List of colonial buildings in Medan

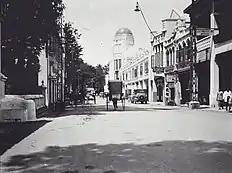

Medan's architecture, was closely linked to Penang Island's, as wealthy residents and the colonial government hired British and Dutch architects from the Straits Settlements. The central open plaza was called the Esplanade, similar to the one in George Town; it is now called Lapangan Merdeka. Shophouse construction and facades mimic those in the Straits. Kesawan's architecture fuses Dutch-British Tropical styles. Like other Indies cities, junctions were designed as nodes, where the corner buildings have a unique facade facing the junction. These included towers, a rounded or oblique construction, or a set-back, giving each building a unique look resulting in different urban nodes. Examples include the AVROS building (now the BKS-PPS building) and the "warenhuis" (department store; now the mostly-abandoned Angkatan Muda Pembaharuan Indonesia building).